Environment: real
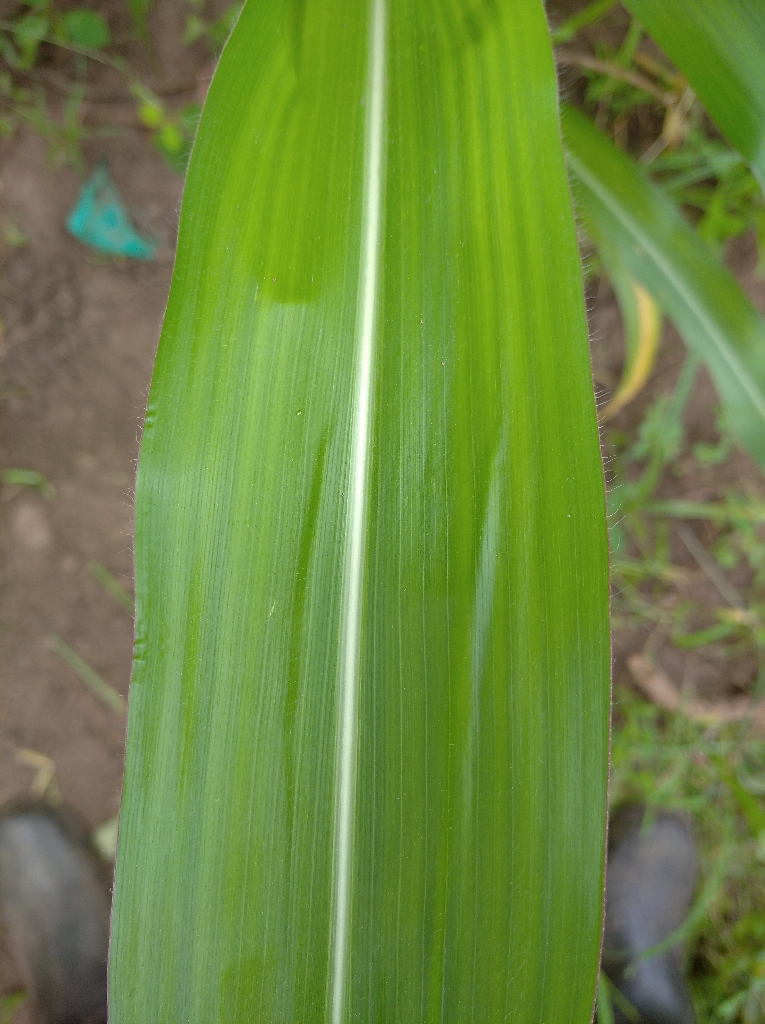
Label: healthy